Undercover Duet

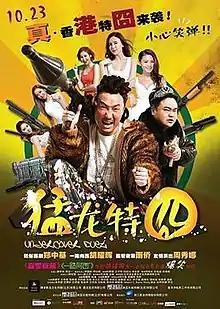
Poster

Undercover Duet is a 2015 action comedy film directed by Mark Wu. A Hong Kong-China co-production, the film was released in Hong Kong on August 27 and in China on October 23, 2015.